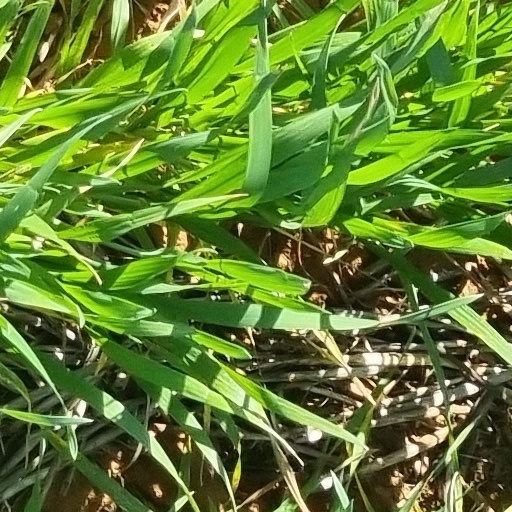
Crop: wheat